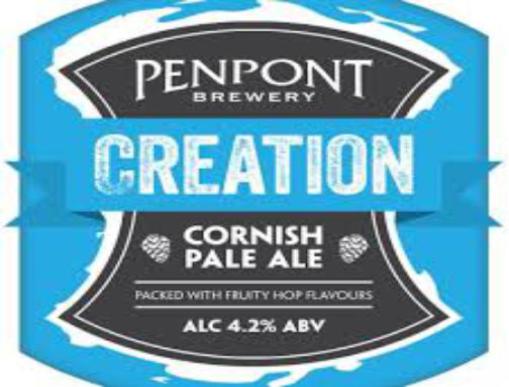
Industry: Food